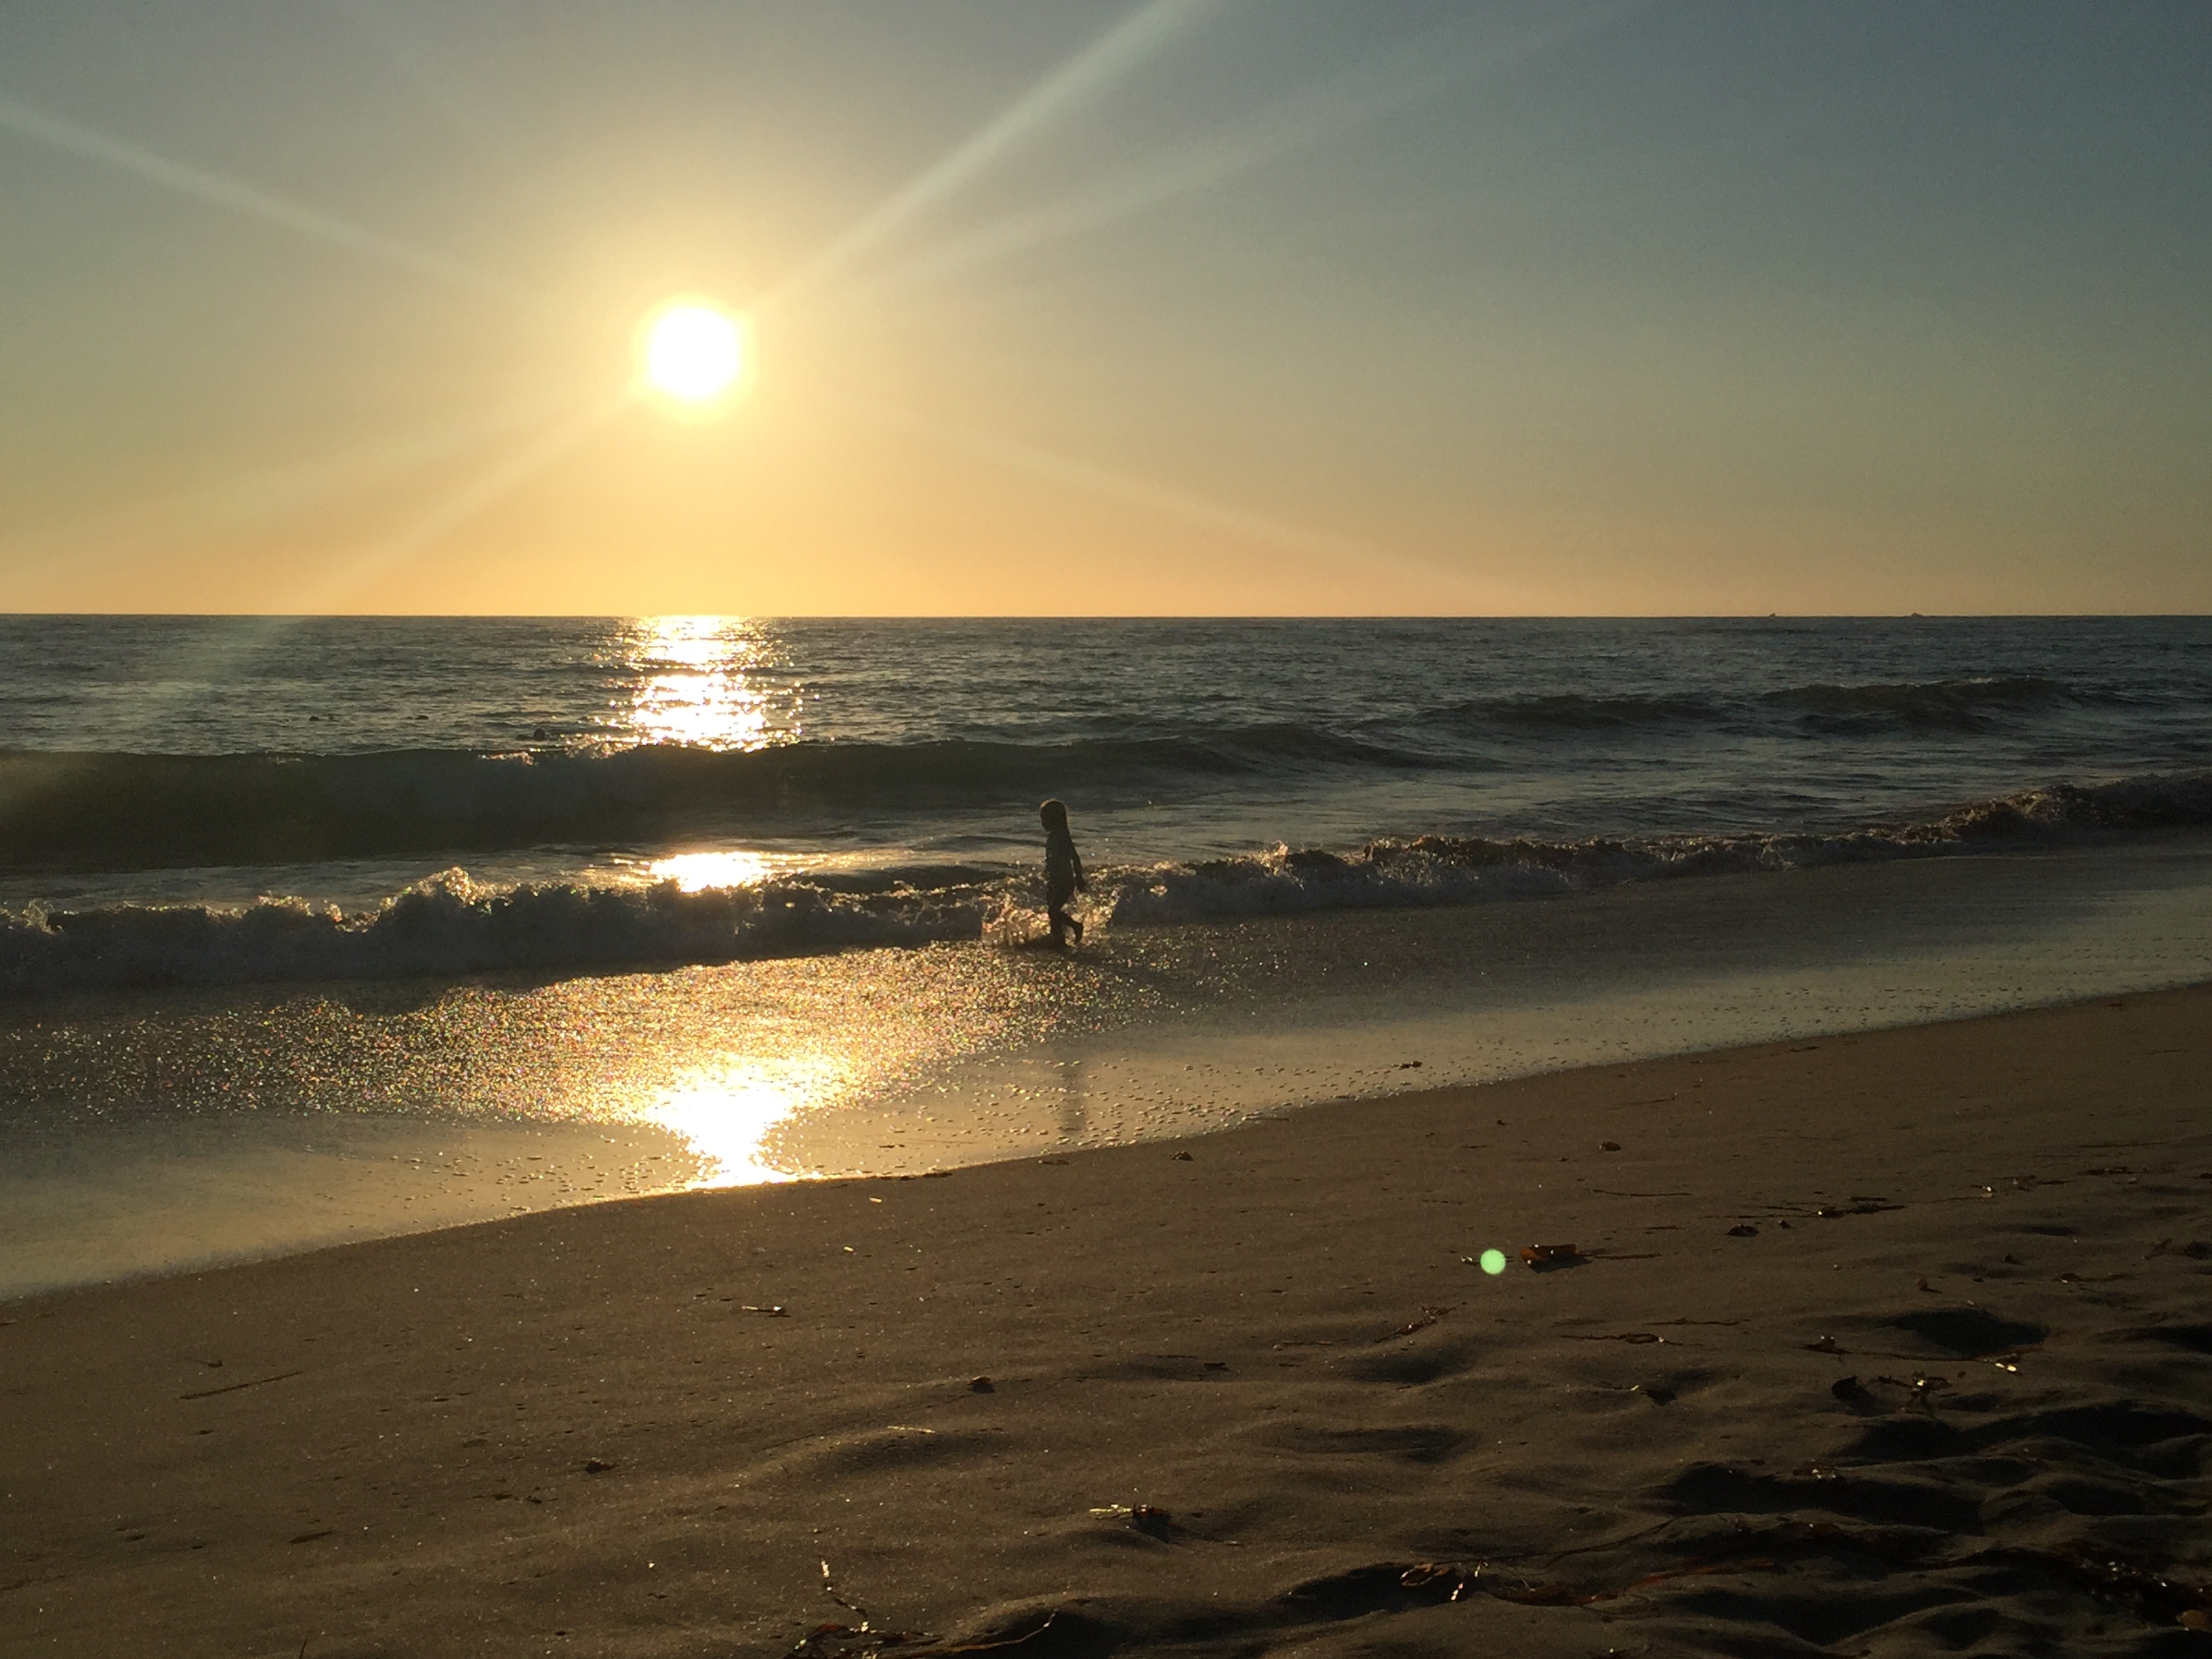
beach, sea, coast, sand, ocean, horizon, silhouette, sun, sunrise, sunset, sunlight, morning, shore, wave, dawn, dusk, evening, child, california, body of water, cape, wind wave